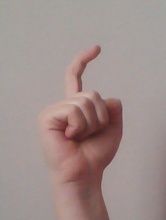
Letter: ra